California State Route 209

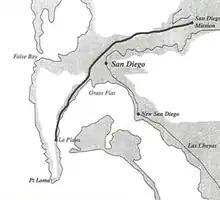
United States Boundary Survey of the San Diego area, 1850, showing the La Playa Trail from La Playa to Old San Diego and the Mission

The Rosecrans Street portion of the highway followed the route of the historic La Playa Trail, the oldest European trail on the west coast, which connected the Spanish settlements in Old Town and Mission San Diego de Alcala with the ship loading and unloading area at La Playa.